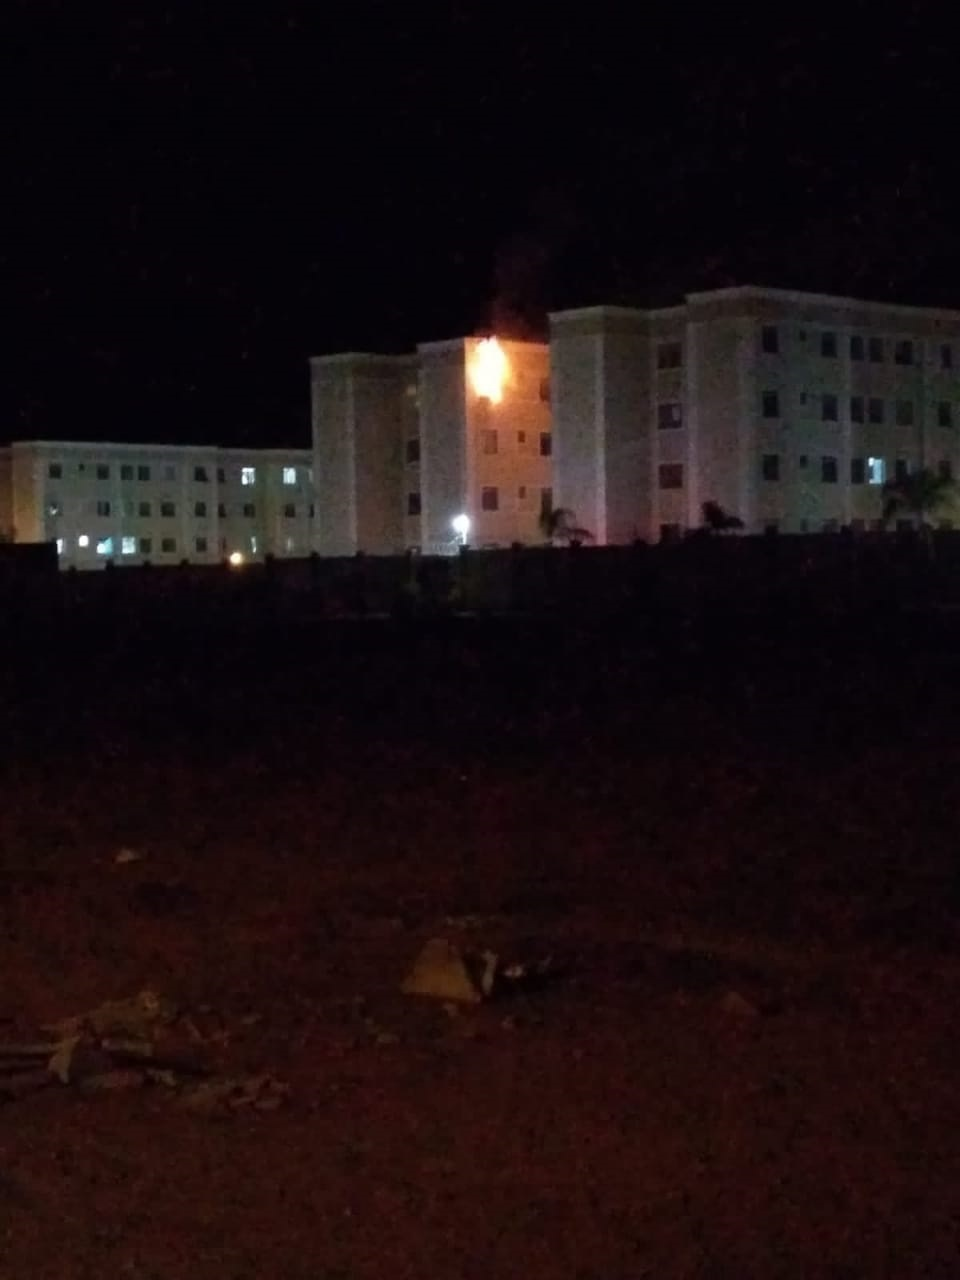
Fire: yes
Smoke: no